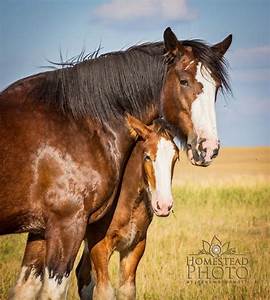
Label: cavallo